Red Centre Way

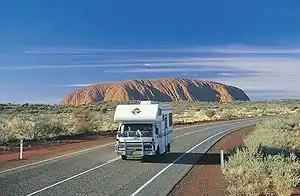
Lasseter Highway in the Uluru area

The Red Centre Way is a scenic route with a total length of 835 km, consisting of roads named Namatjira Drive, Luritja Road, Larapinta Drive and parts of the Lasseter Highway. Beginning in the city of Alice Springs, it connects the villages of Hermannsburg and Yulara, the Watarrka, West MacDonnell, Fink Gorge and Uluṟu-Kata Tjuṯa National Park, nature reserves such as Tnorala (Gosse Bluff) and Alice Springs Desert Park, and deserts, mountain ranges and many other unique tourist attractions.